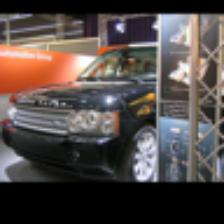
Label: NonHuman